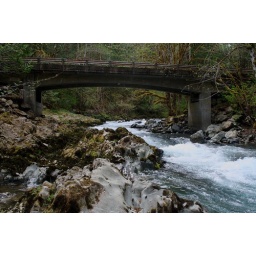
A bridge over the upper hamma hamma river in Washington.